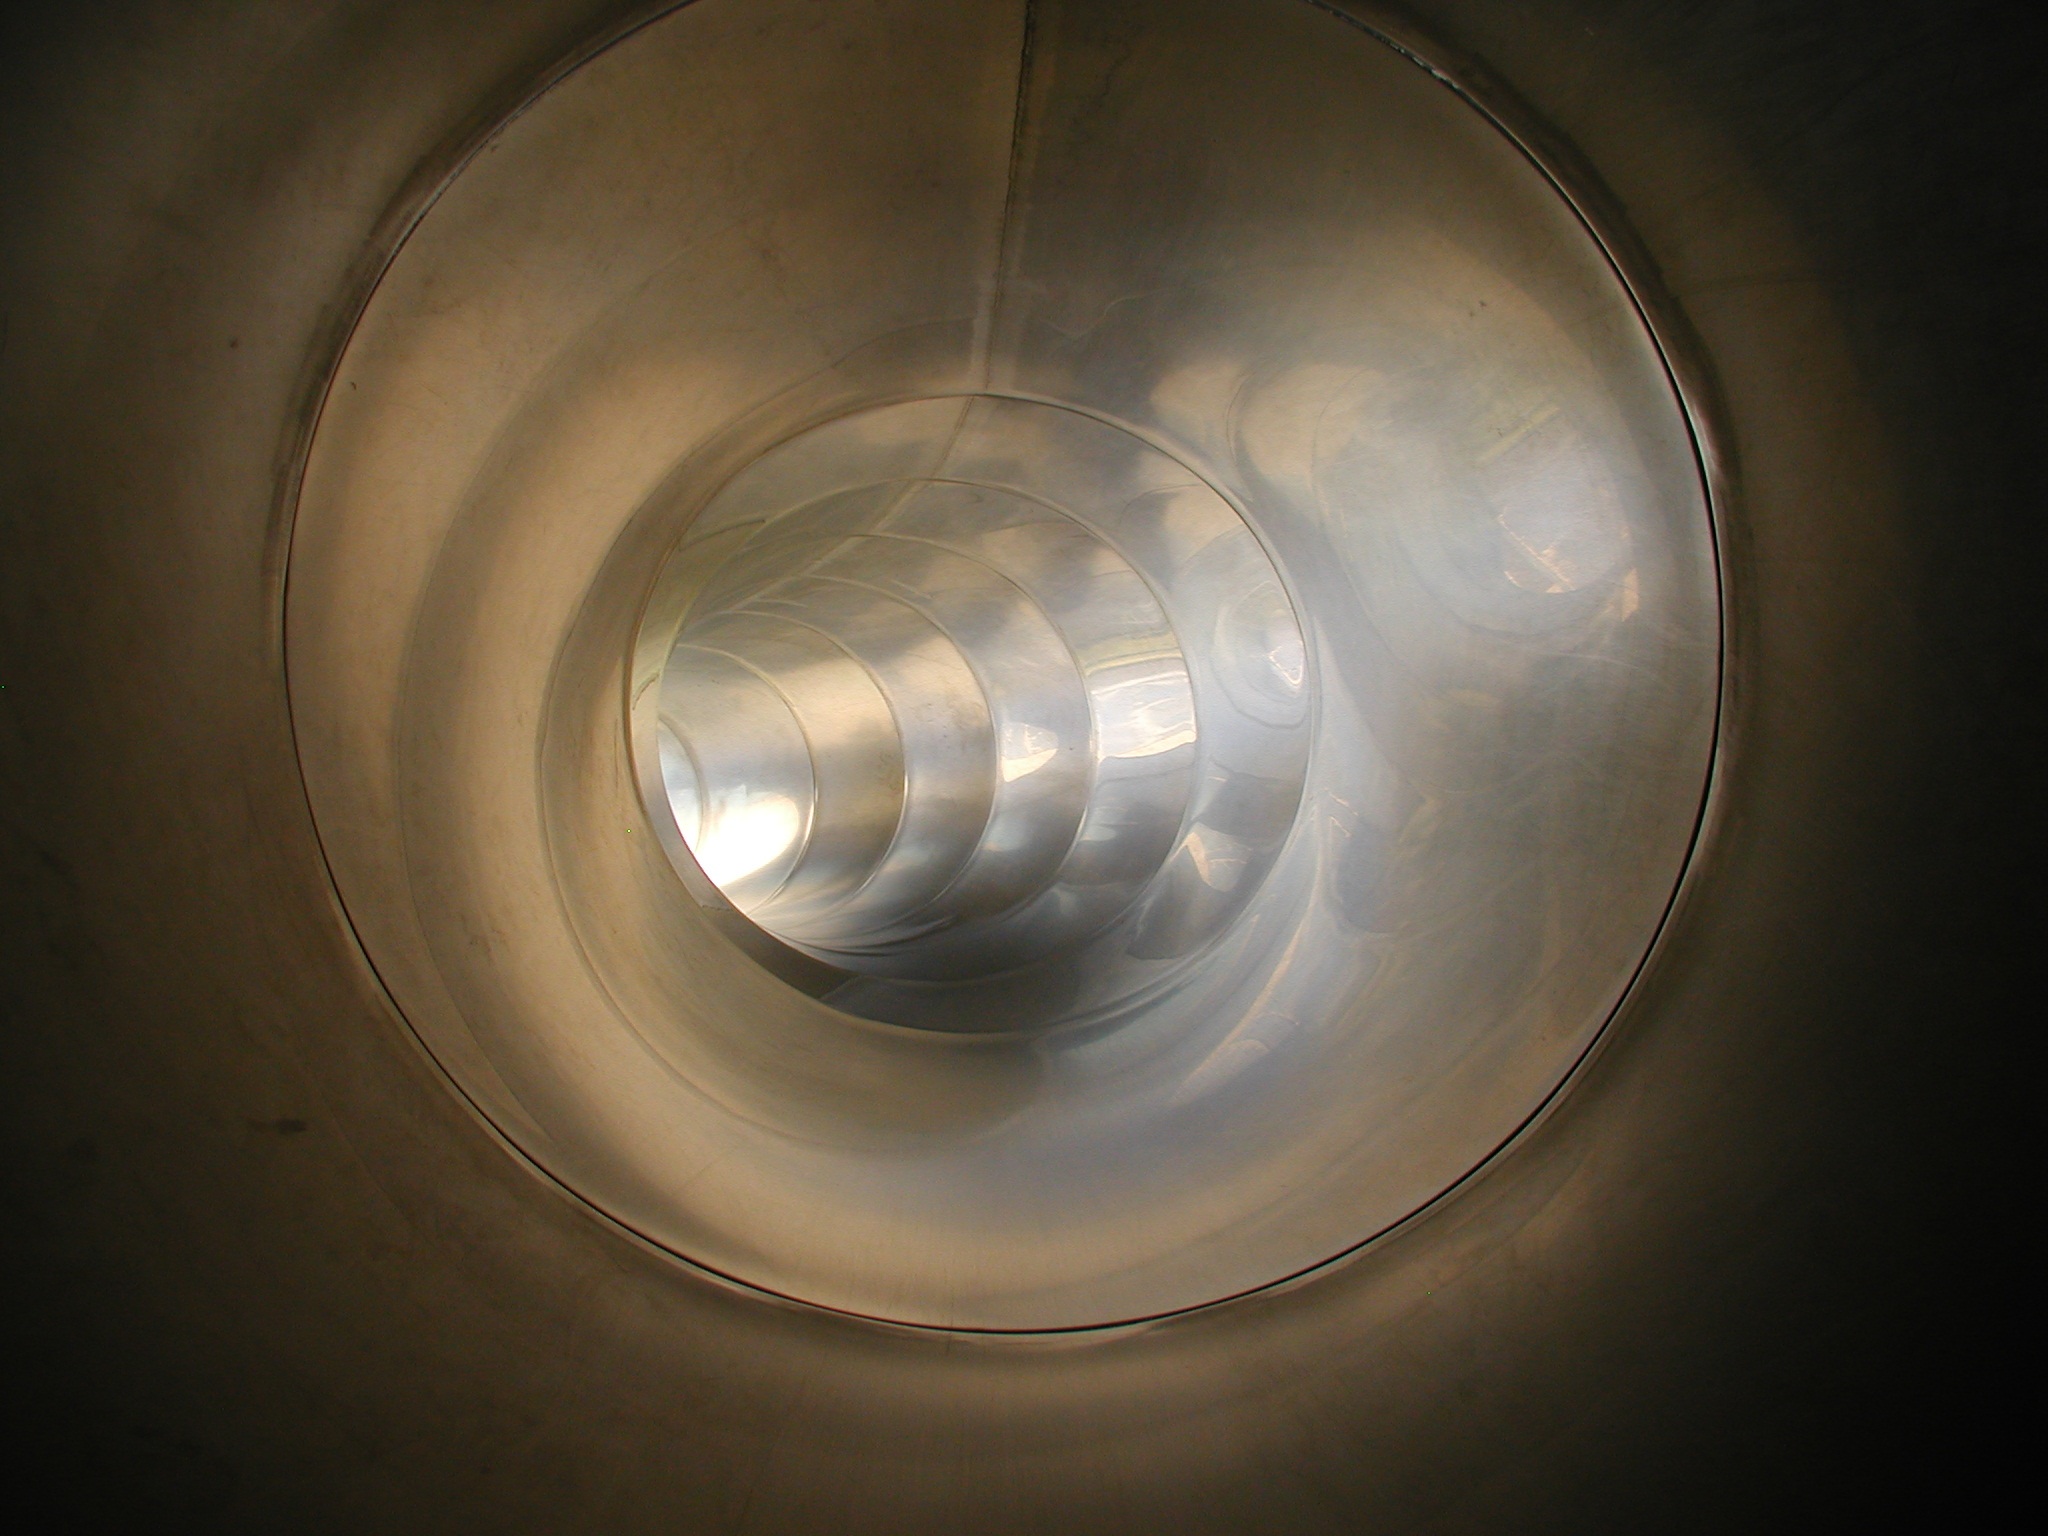
light, white, play, sunlight, tube, tunnel, ceiling, reflection, metal, child, darkness, lamp, leisure, lighting, childhood, circle, close up, fun, playground, light fixture, sphere, joy, slide, shape, macro photography, game device, incandescent light bulb, tunnel vision